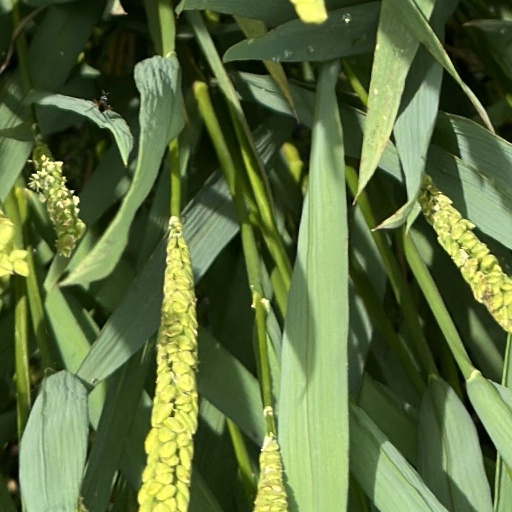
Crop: rice